Food Evolution

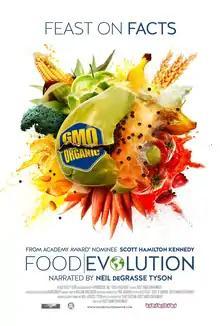
Film poster

Food Evolution is a 2016 documentary directed by Scott Hamilton Kennedy. The film was produced by Scott Hamilton Kennedy and Trace Sheehan. Narrated by Neil deGrasse Tyson, "Food Evolution" tackles the schism that has arisen between scientists and consumers over how to feed our expanding population safely and sustainably.